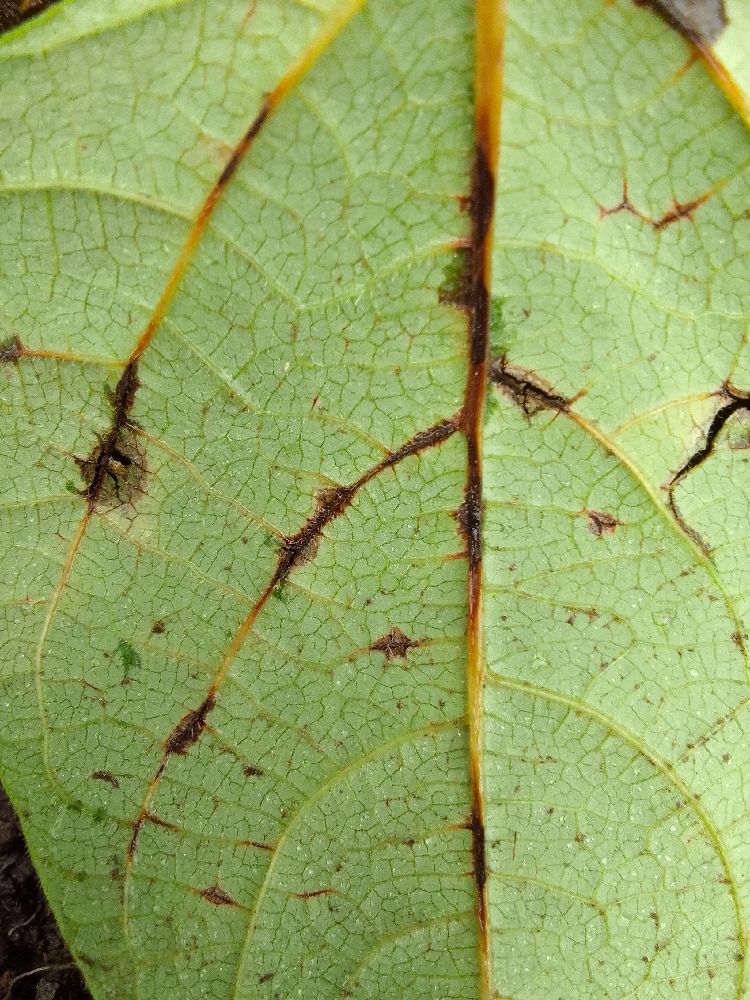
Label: anthracnose